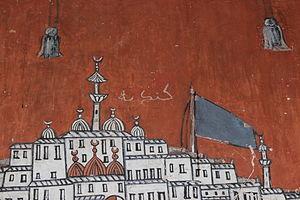
Constantine, est une commune du nord-est de l'Algérie, chef-lieu de la wilaya de Constantine. Comptant plus de 448 000 habitants, cette métropole est la troisième ville la plus peuplée du pays. Le Grand Constantine s'étale sur un rayon d'une quinzaine de kilomètres sous forme d'une agglomération comprenant une ville mère et une série de satellites. L'agglomération de Constantine comptait 943 112 habitants en 2015, dont seulement 54 % habitent dans la commune de Constantine.